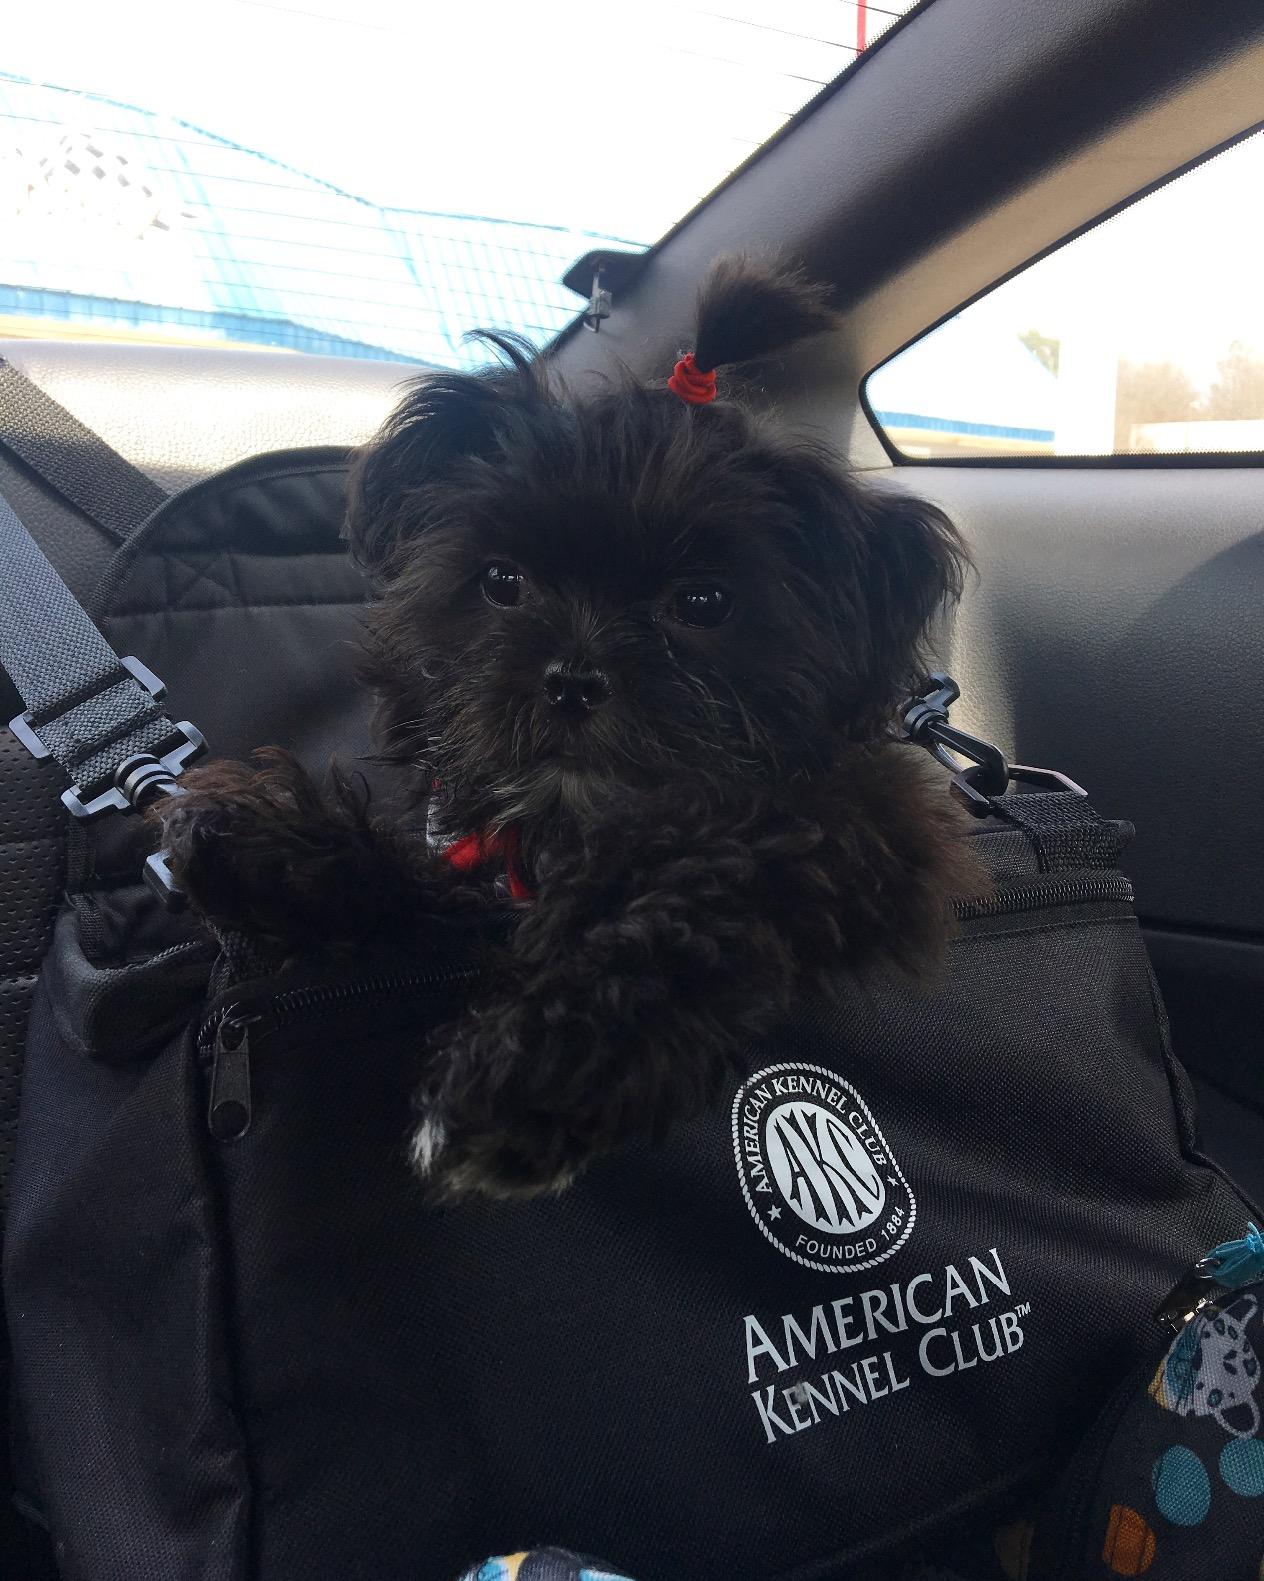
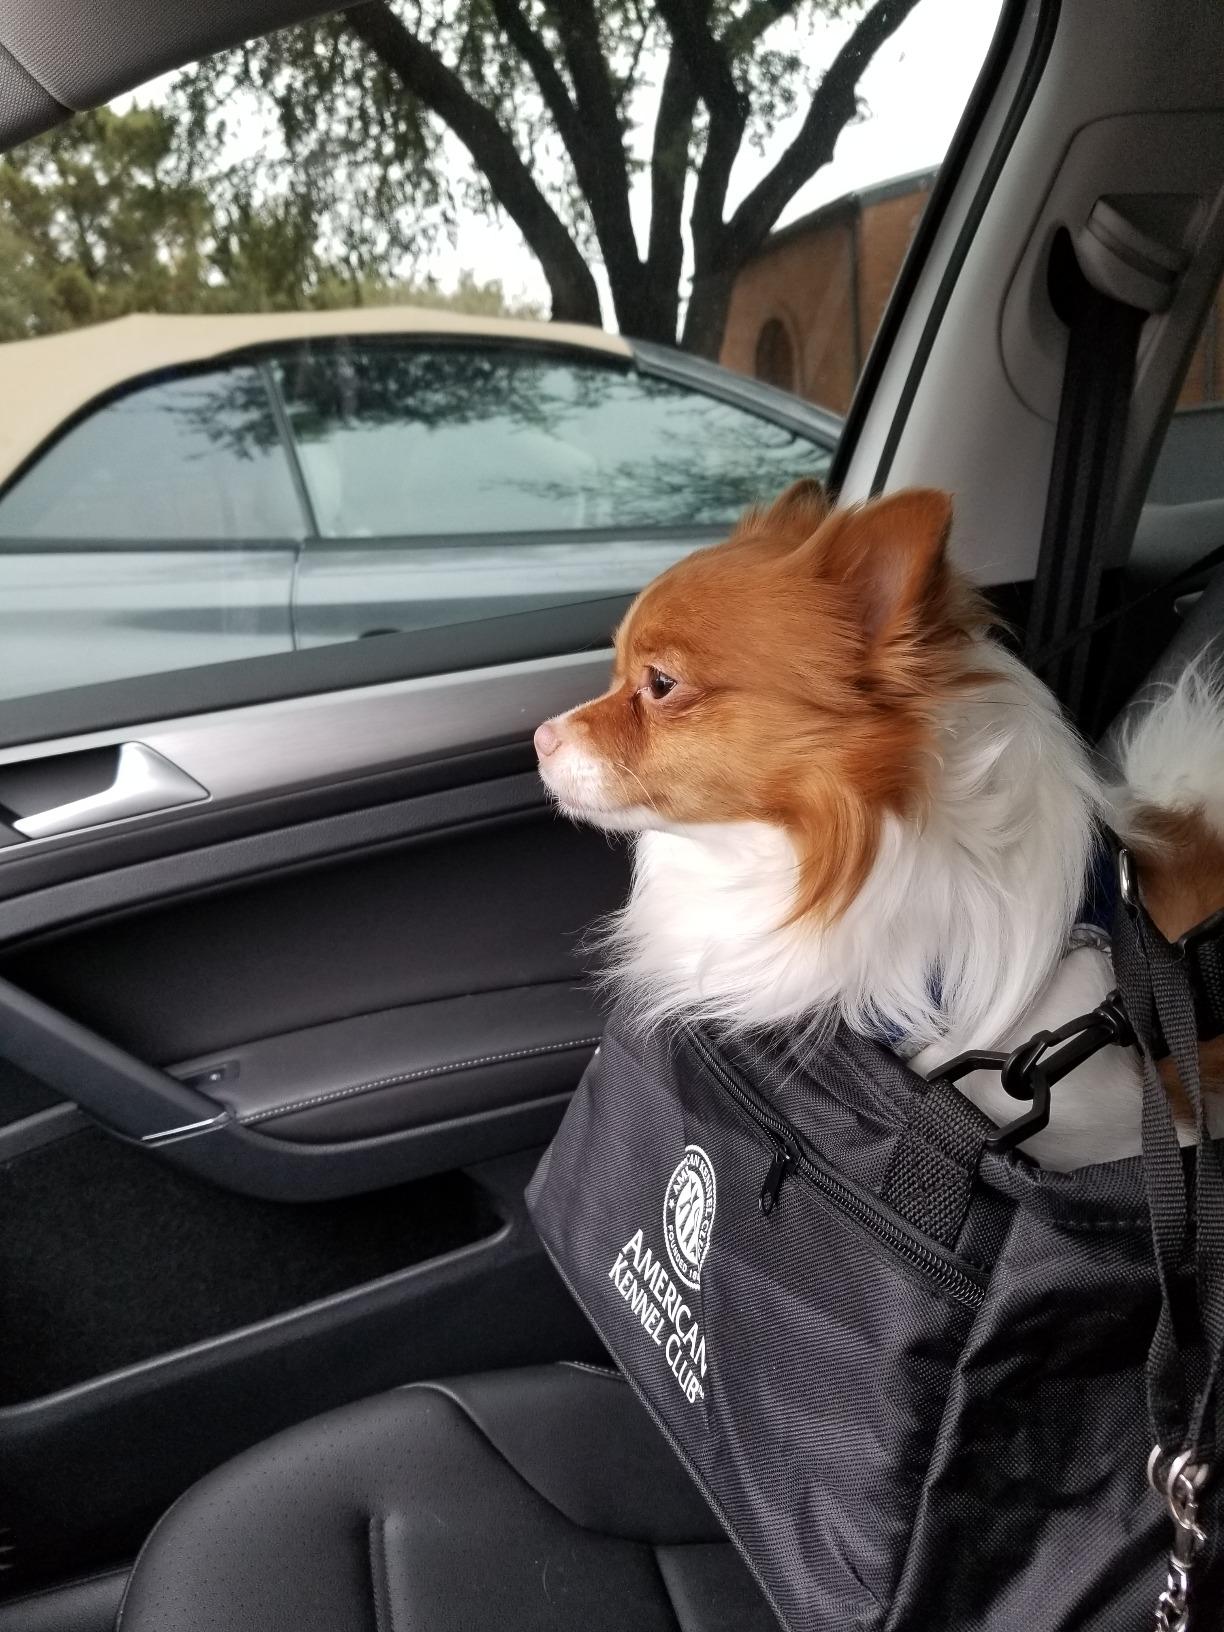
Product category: items_kennel
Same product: yes